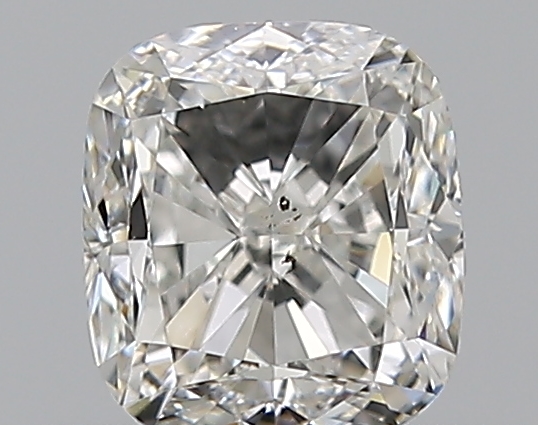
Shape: cushion
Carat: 0.7
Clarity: SI1
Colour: H
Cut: FG
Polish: EX
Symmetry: VG
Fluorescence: N
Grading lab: GIA
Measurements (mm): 5.04 x 4.52 x 3.36